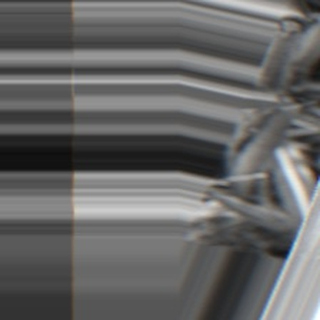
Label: sugarcane_bacterial_blight